Ed Greenwood

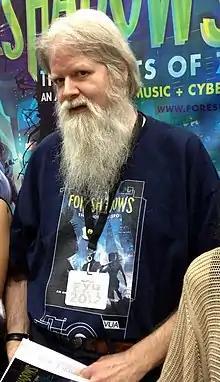
Greenwood at Gen Con Indy 2012

Ed Greenwood (born July 21, 1959) is a Canadian fantasy writer and the creator of the "Forgotten Realms" game world. He began writing articles about the Forgotten Realms for "Dragon" magazine beginning in 1979, and subsequently sold the rights to the setting to TSR, the creators of the "Dungeons & Dragons" roleplaying game, in 1986. He has written many Forgotten Realms novels, as well as numerous articles and "D&D" game supplement books.